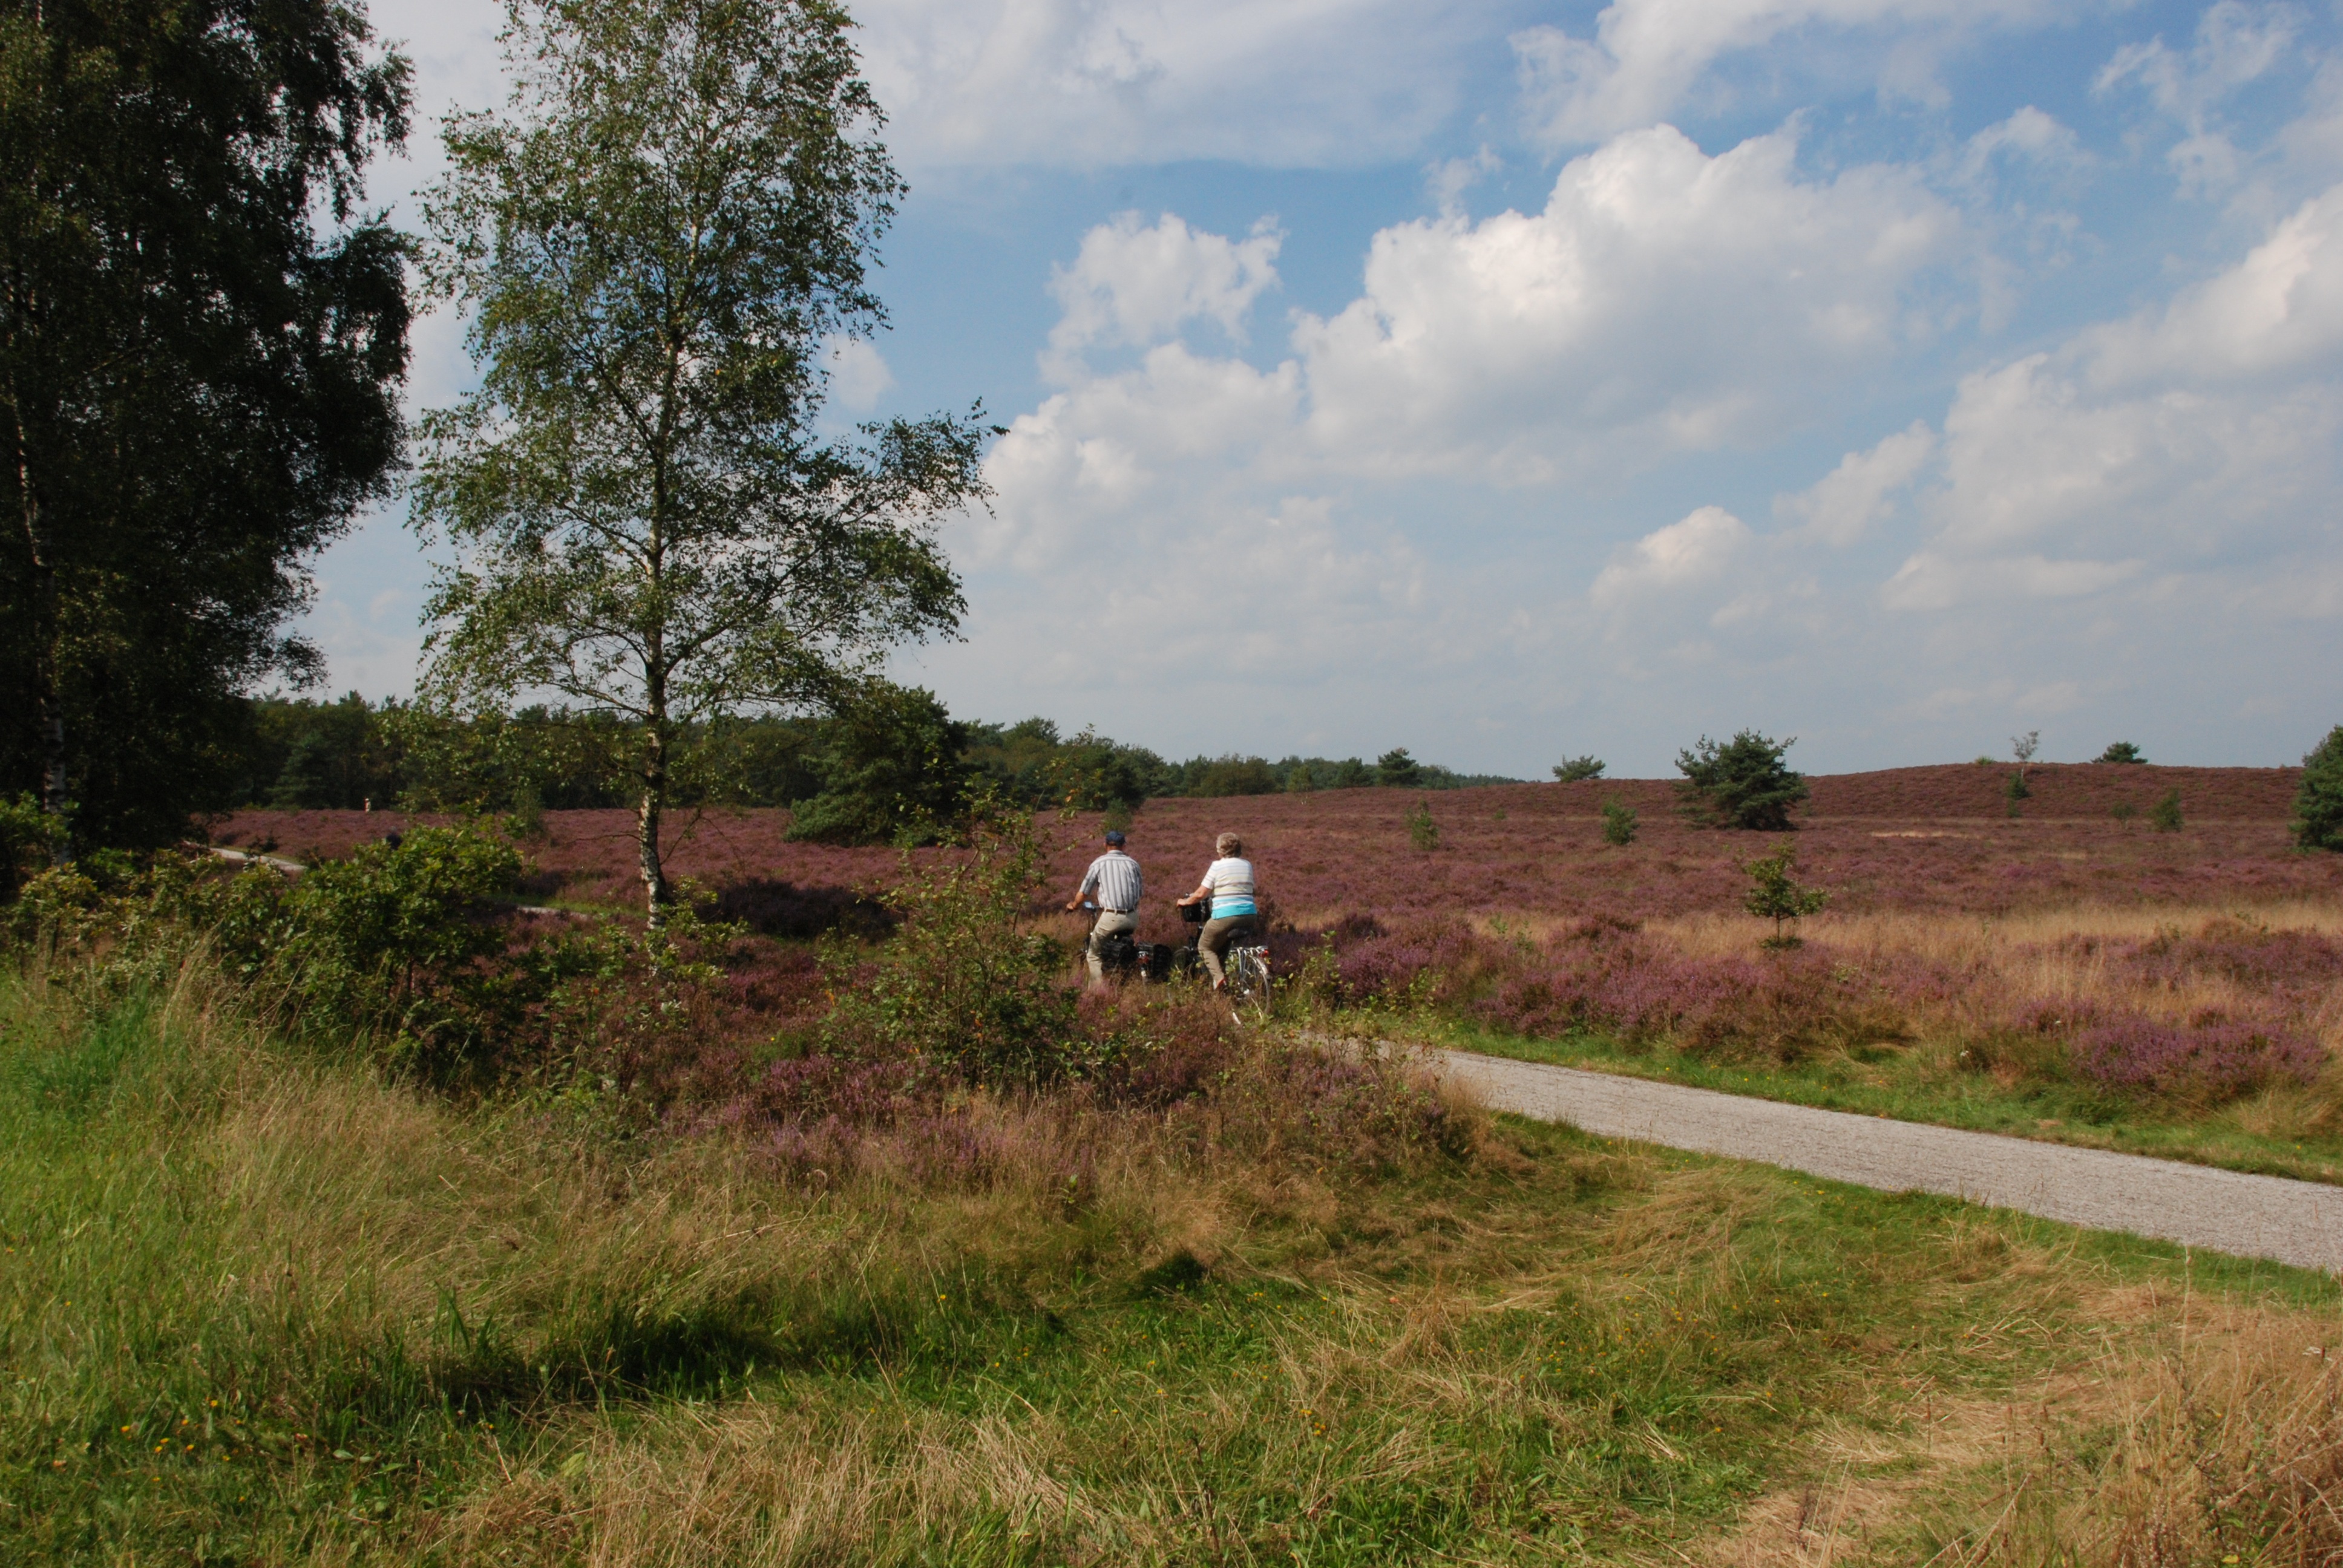
landscape, tree, nature, path, grass, road, trail, field, farm, meadow, prairie, hill, bloom, bicycle, pasture, ranch, soil, plain, bike path, netherlands, grassland, wetland, habitat, veluwe, ecosystem, heide, rural area, natural environment, land lot